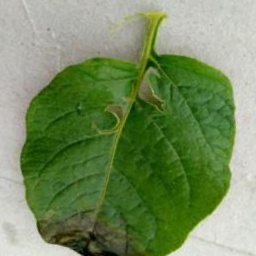
Etiqueta: Late Blight